Bedwas

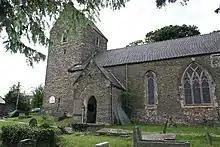
St. Barrwg church

The Bridge Field is home to Bedwas RFC who are currently in the Welsh Championship and also has an active comprehensive school side. There is also a longstanding Mini & Junior Football team BTM FC that has served the area since 1969, the club runs girls & boys Mini and Junior teams and currently plays in the TERV (Taff Ely & Rhymney Valley) League. Past players for BTM include former Cardiff City captain and Wales International Jason Perry, former Nottingham Forest player Christian Edwards, and David Pipe of Newport County. The club was also an important part of the Bedwas and Trethomas Community Association which after over 10 years of fighting last year succeeded in getting a community hall built on the clubs site at Bryn Field, Bedwas which allows the club access to the excellent facilities the hall offers.